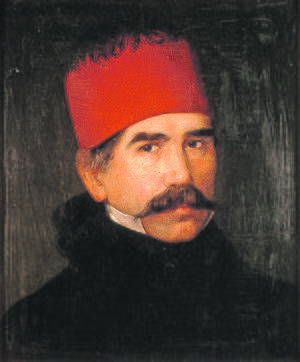
Dimitrije Avramović était un peintre et un écrivain serbe. En tant que peintre, il est considéré comme l'un des grands représentants du romantisme en Serbie et est connu pour ses peintures et ses fresques religieuses. Il a été membre correspondant de la Société des gens de Lettres, qui est aujourd'hui devenue l'Académie serbe des sciences et des arts.